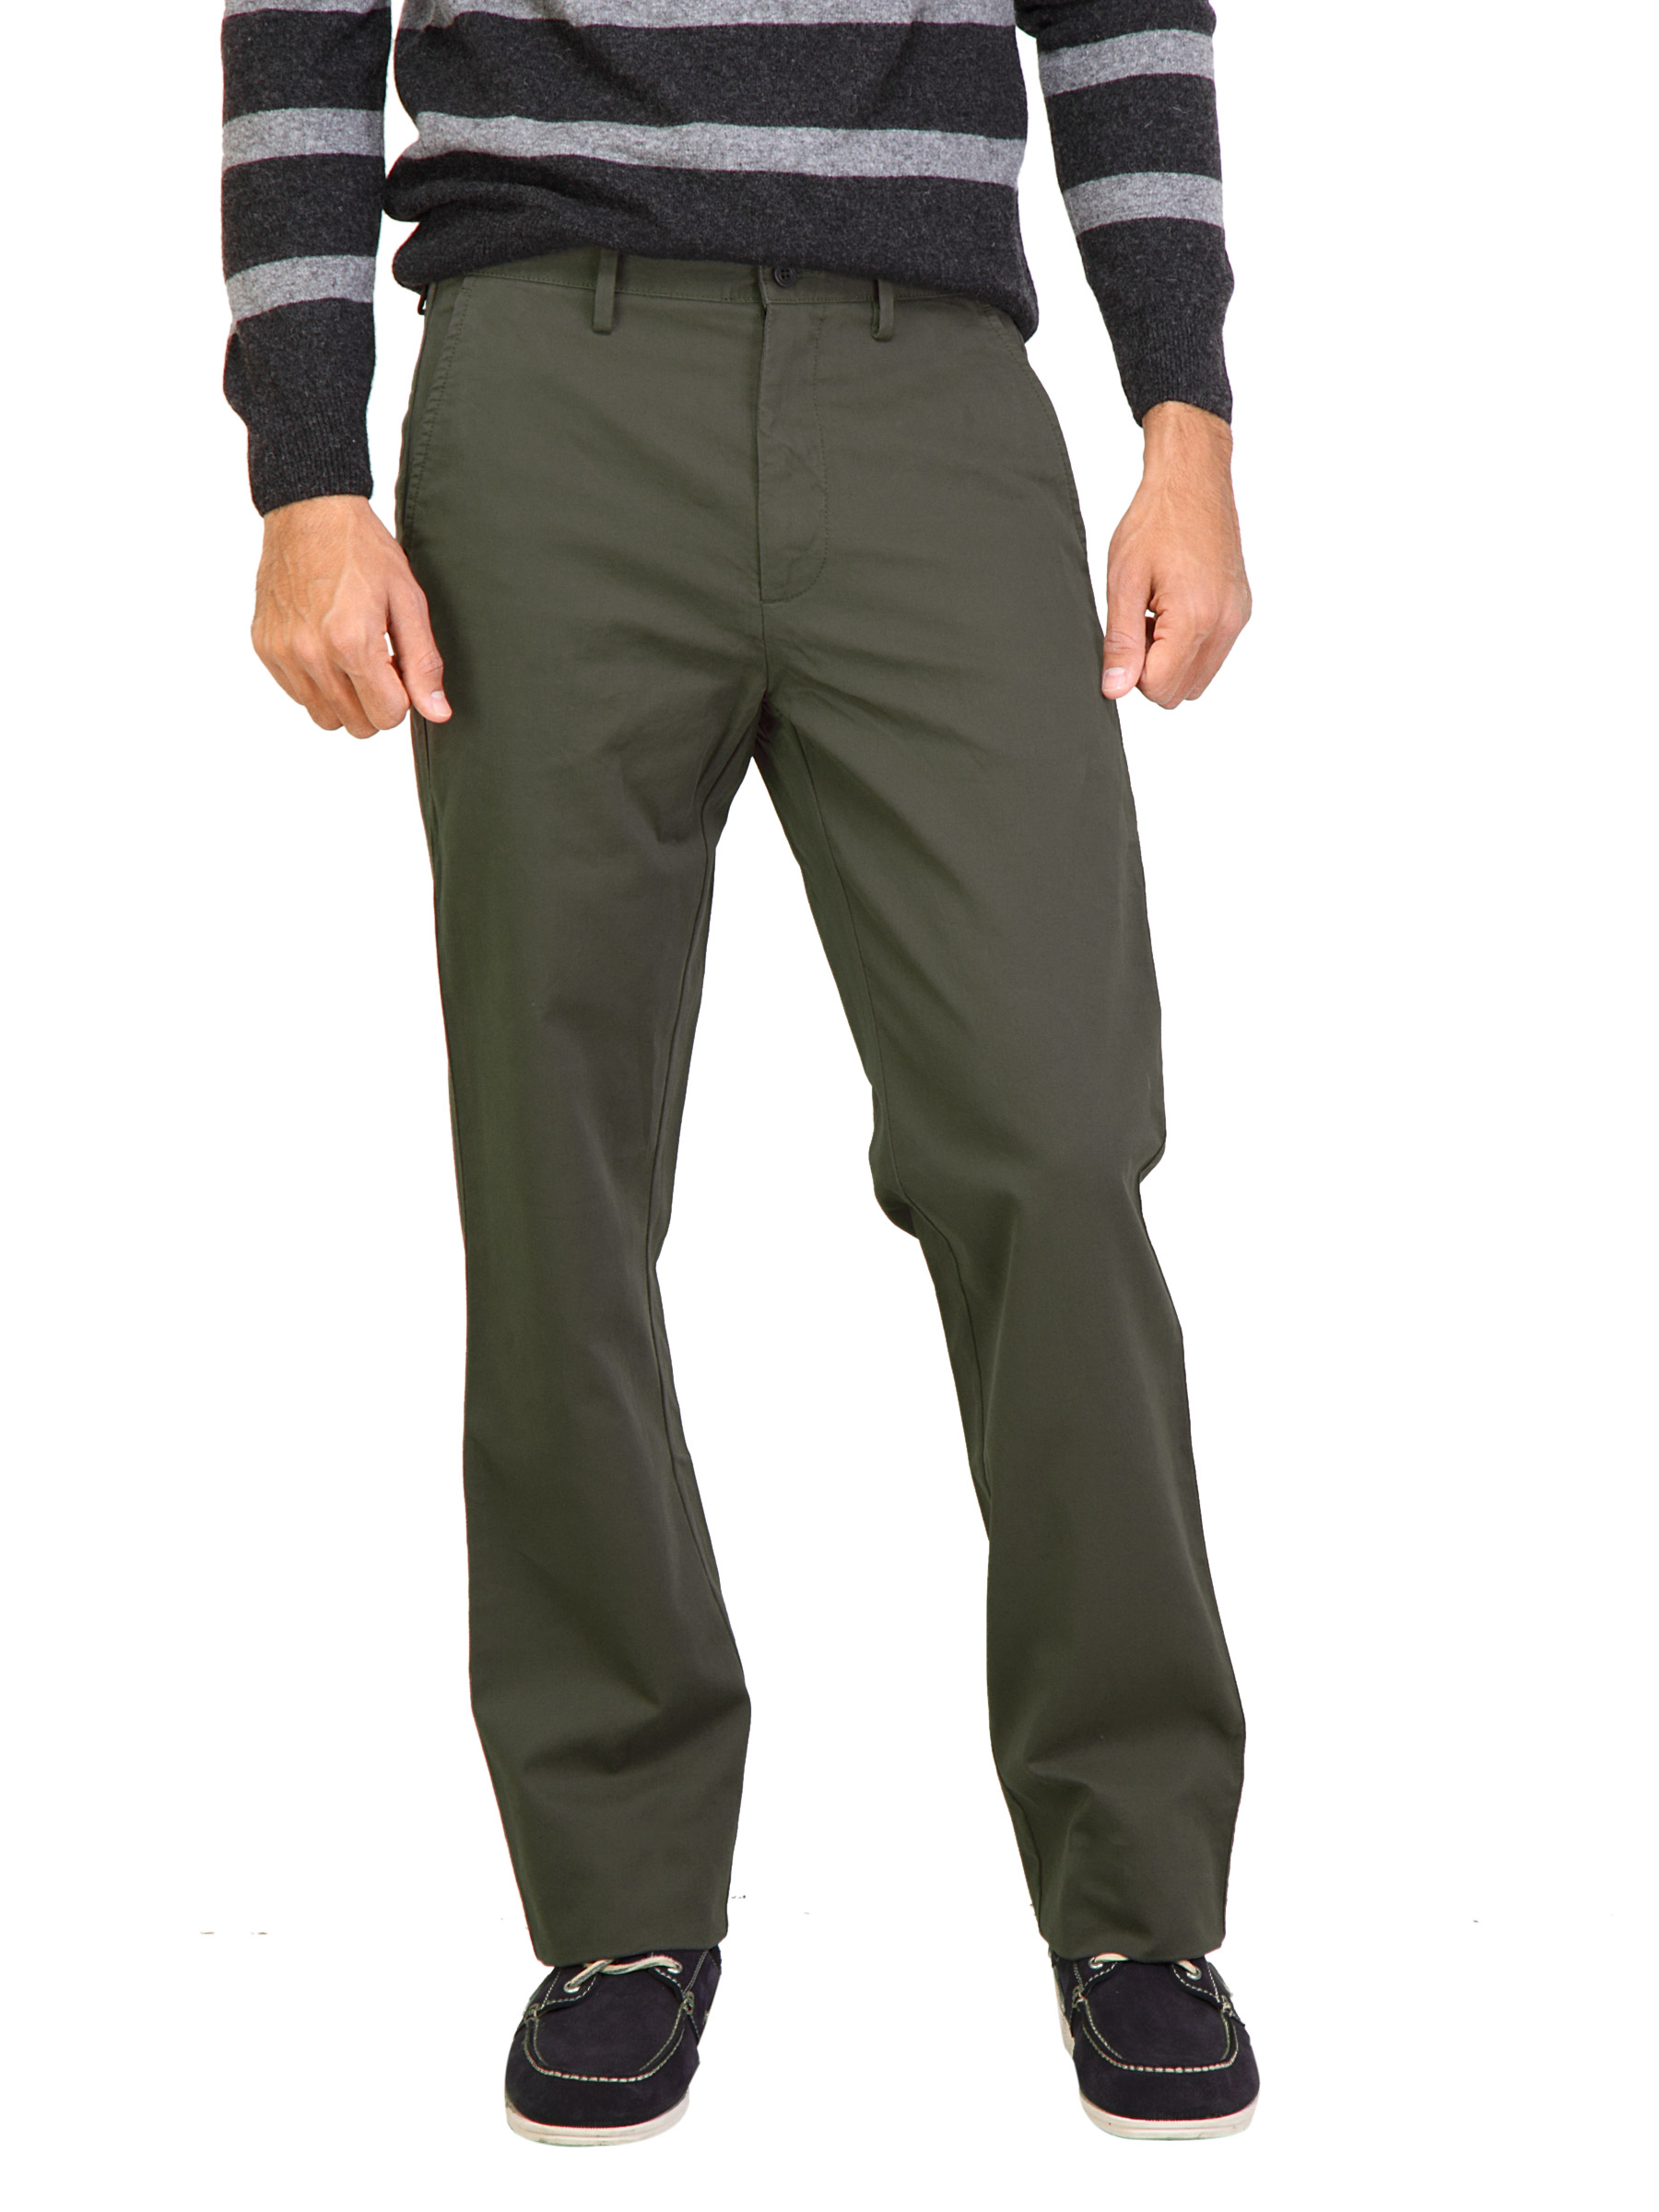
Arrow Sport Men Solid DK.Grey Trousers
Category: Apparel / Bottomwear / Trousers
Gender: Men
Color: Grey
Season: Fall 2011
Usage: Casual